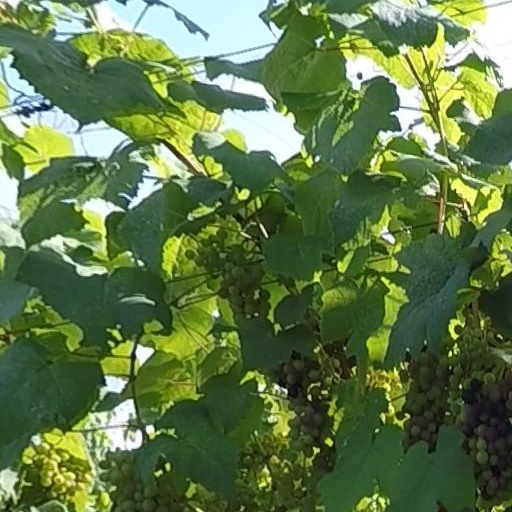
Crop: grape